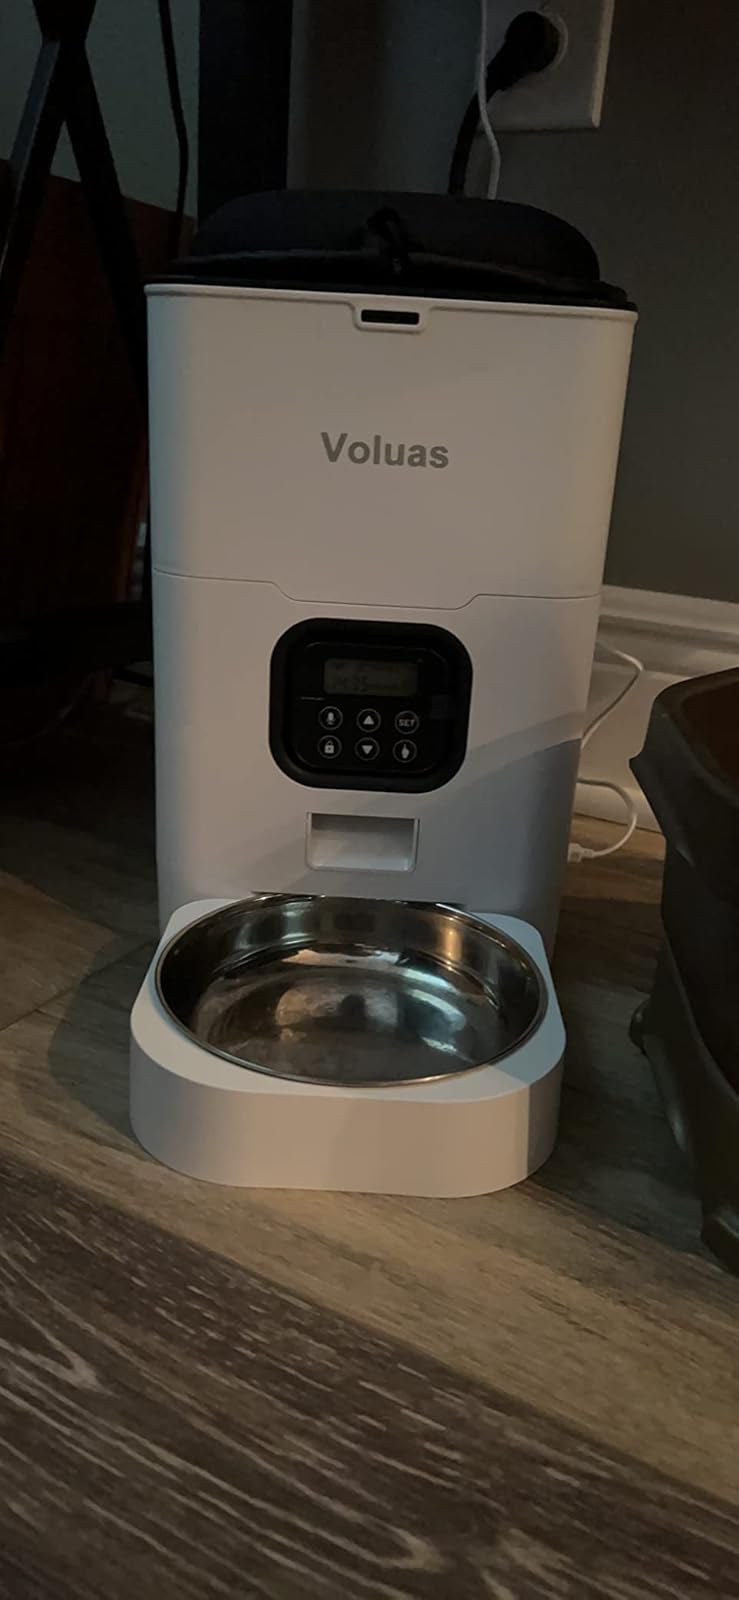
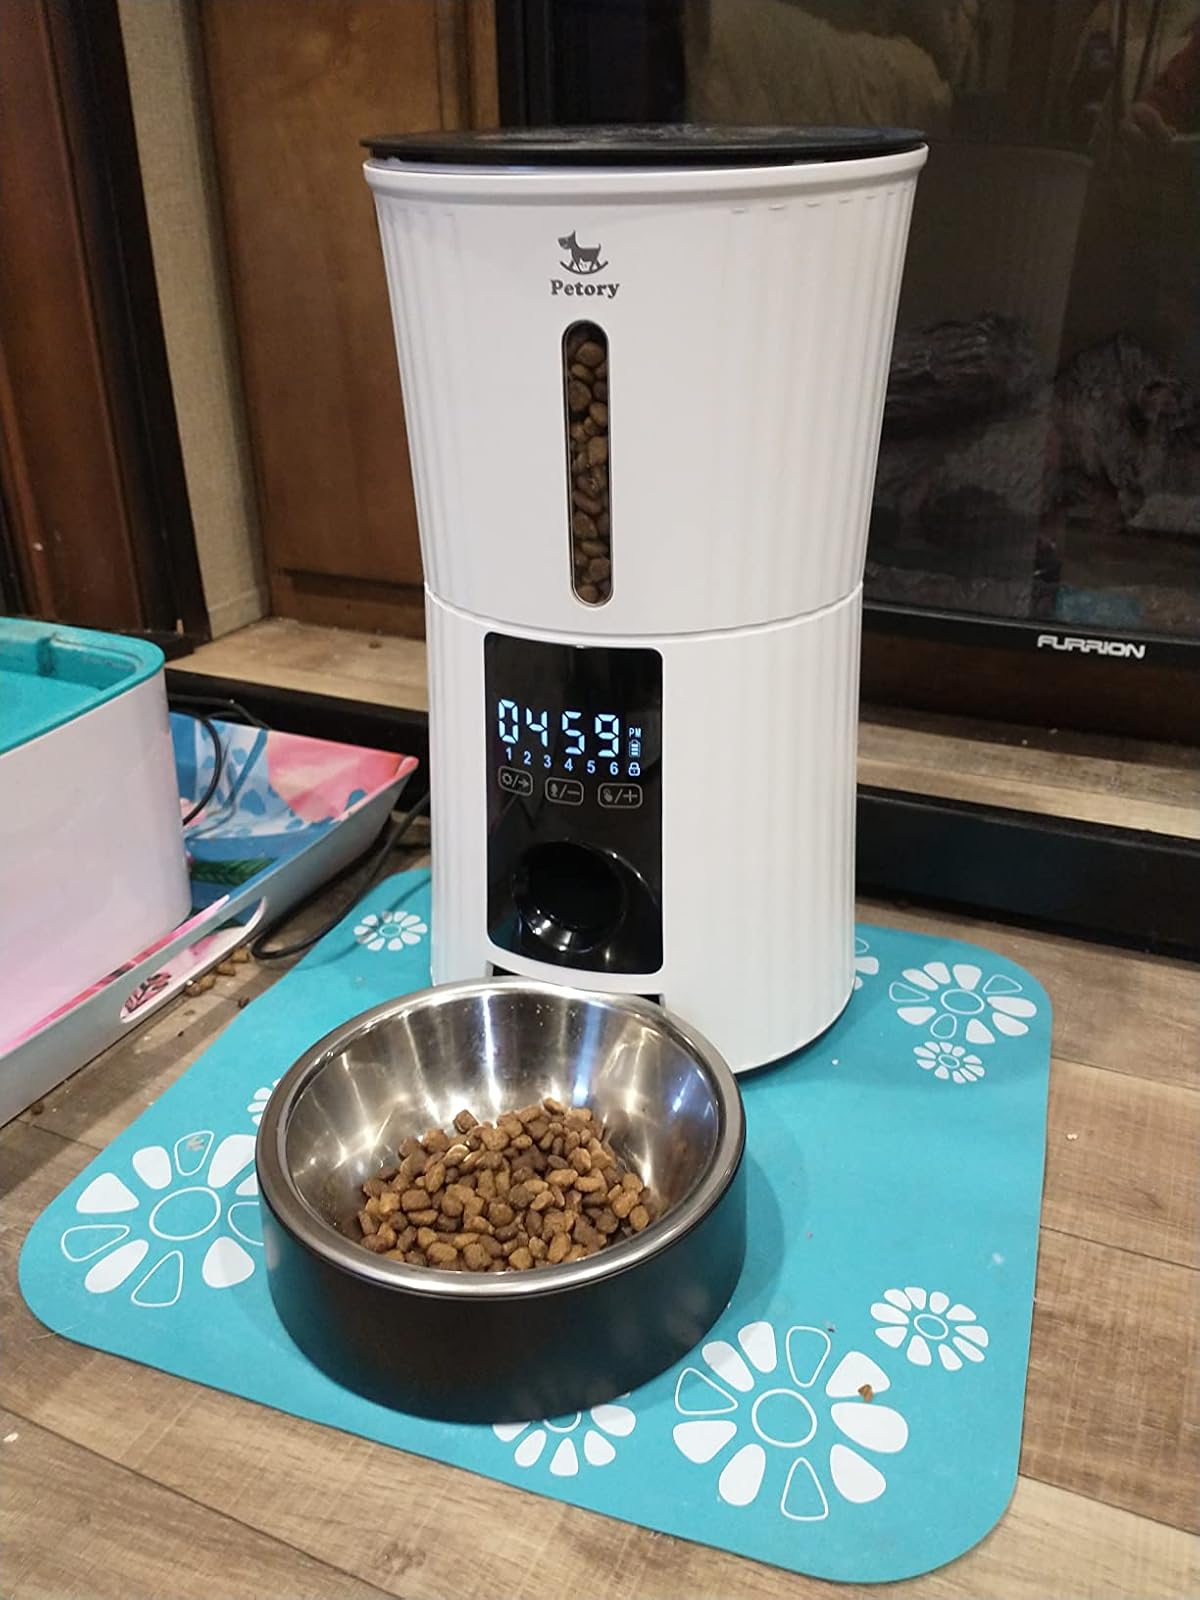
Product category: items_feeder
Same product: no